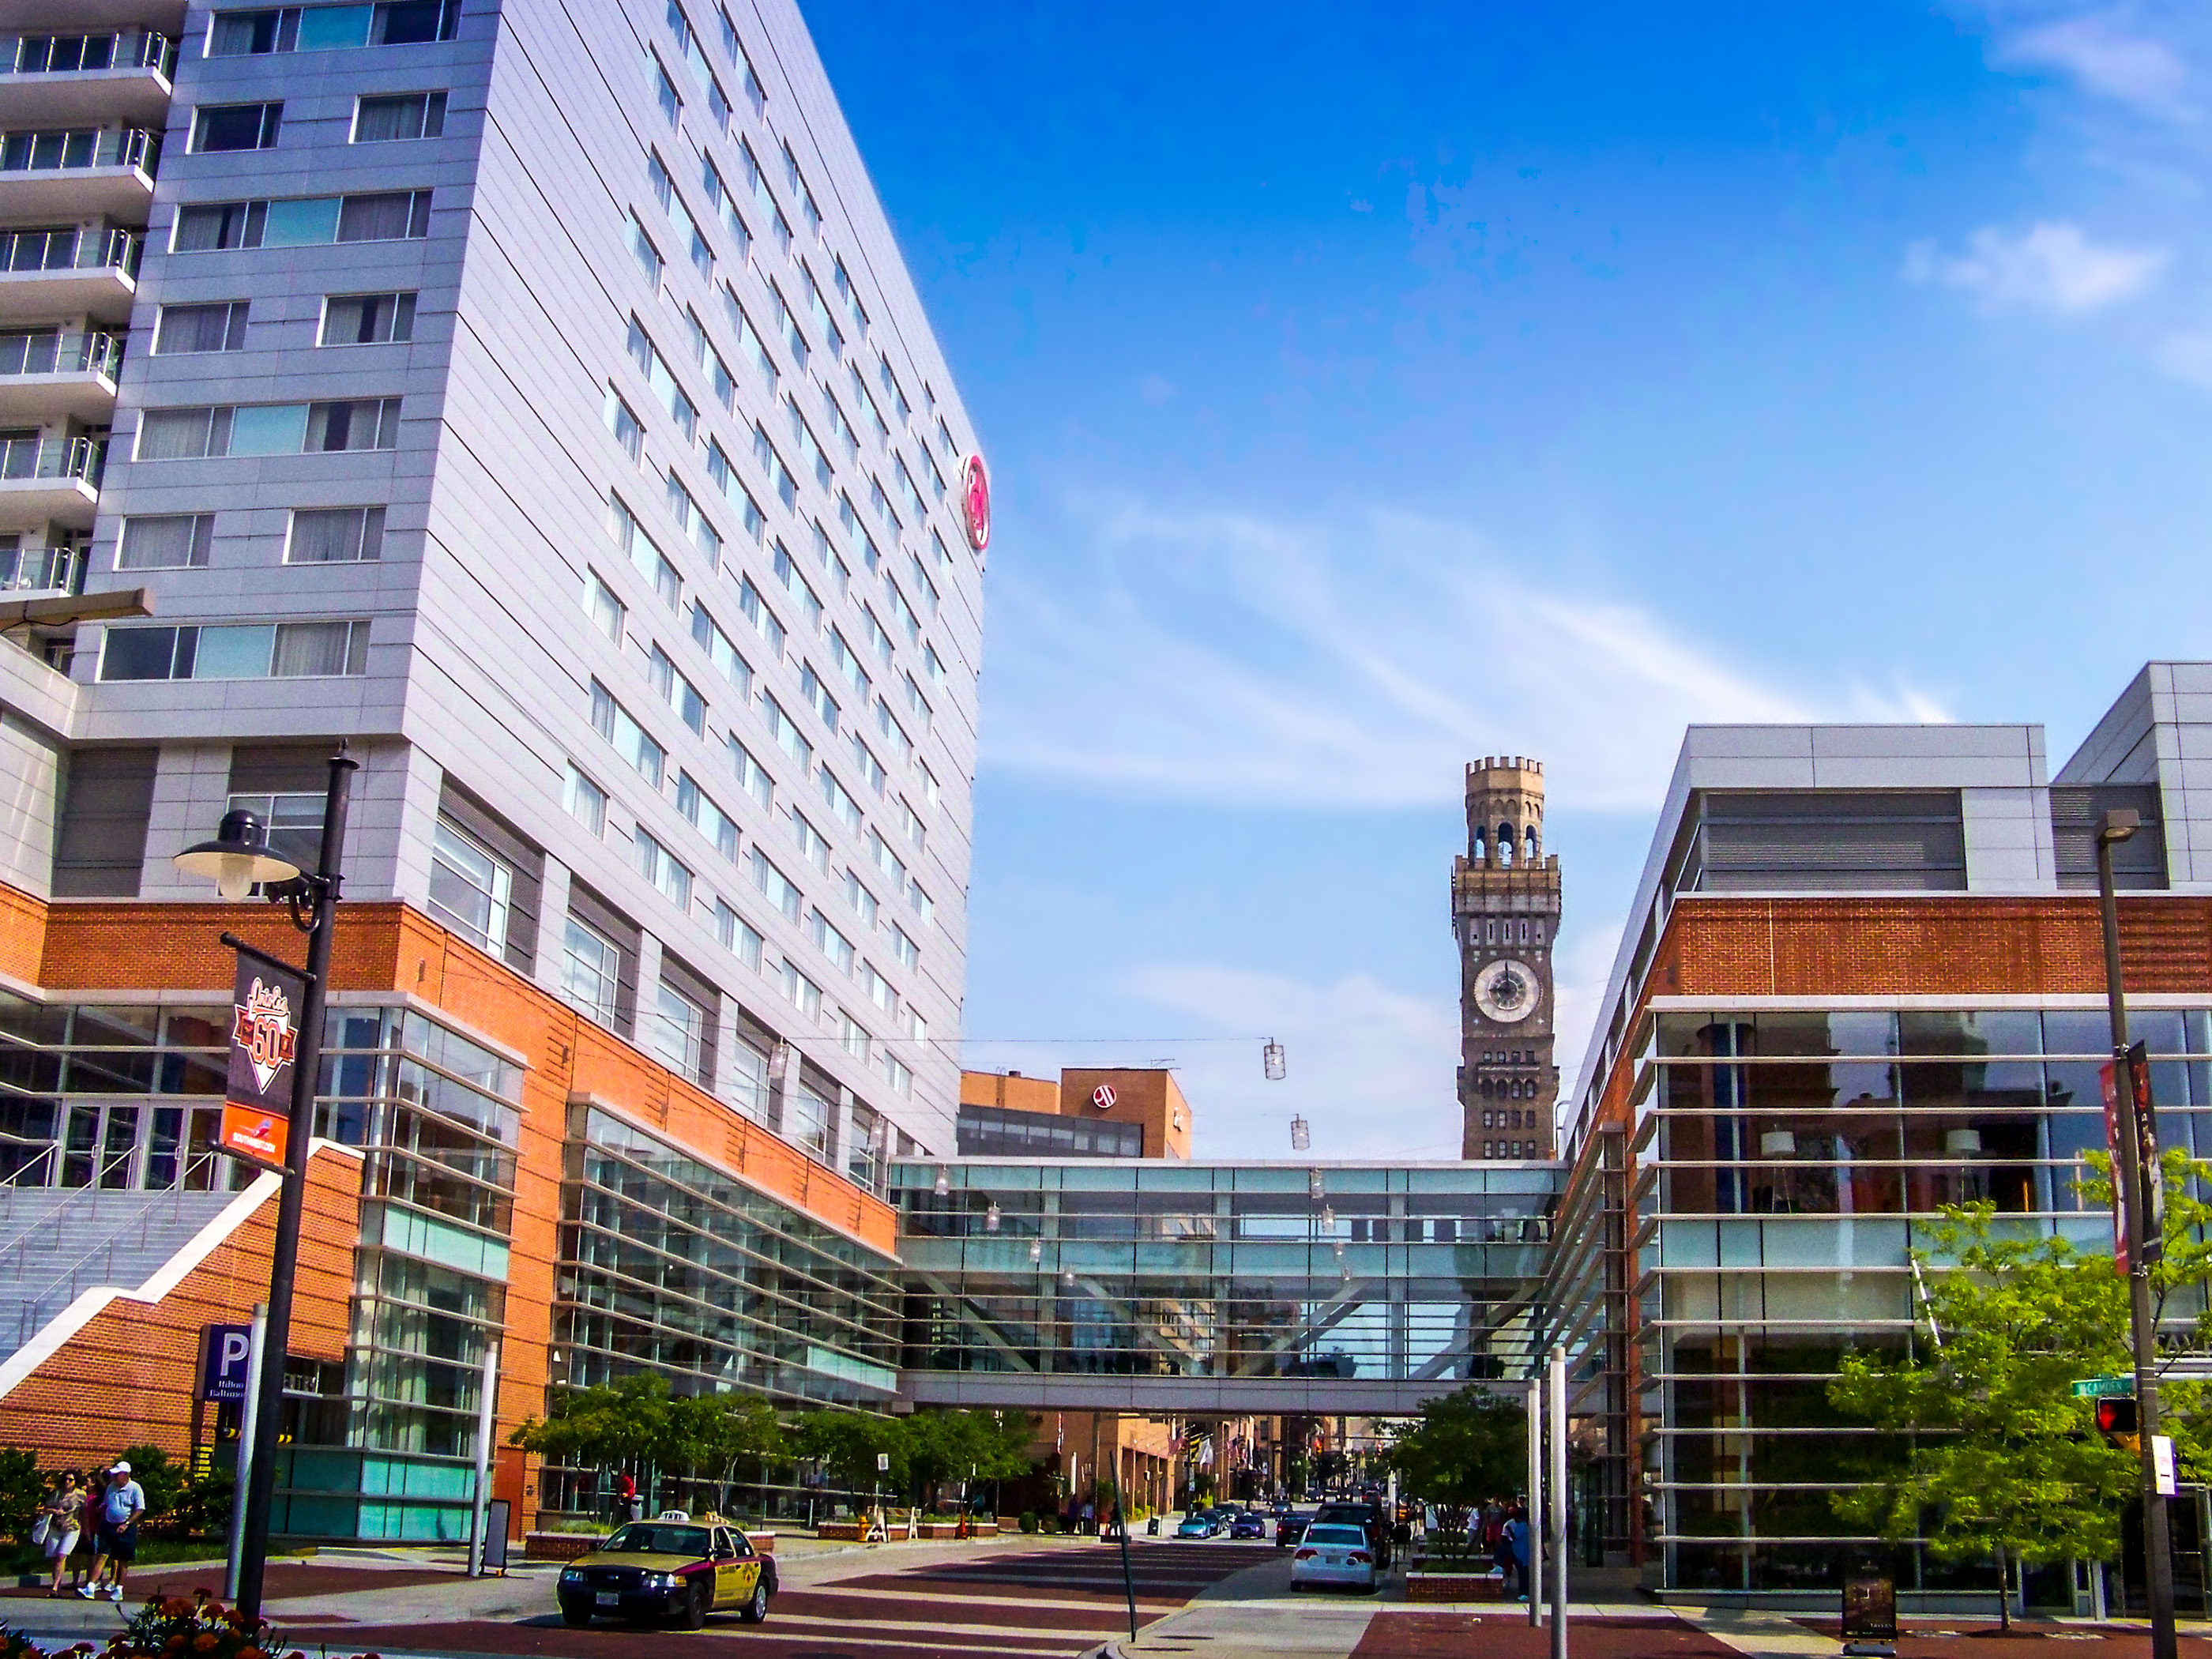
skyline, building, city, skyscraper, cityscape, downtown, tower, plaza, usa, america, facade, tower block, skyscrapers, buildings, united, md, baltimore, commercial building, headquarters, states, emerson, maryland, bromoseltzer, condominium, neighbourhood, real estate, shopping mall, residential area, metropolitan area, mixed use